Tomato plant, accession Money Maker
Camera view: tilt-top (135 deg); turntable rotation: 270 degrees
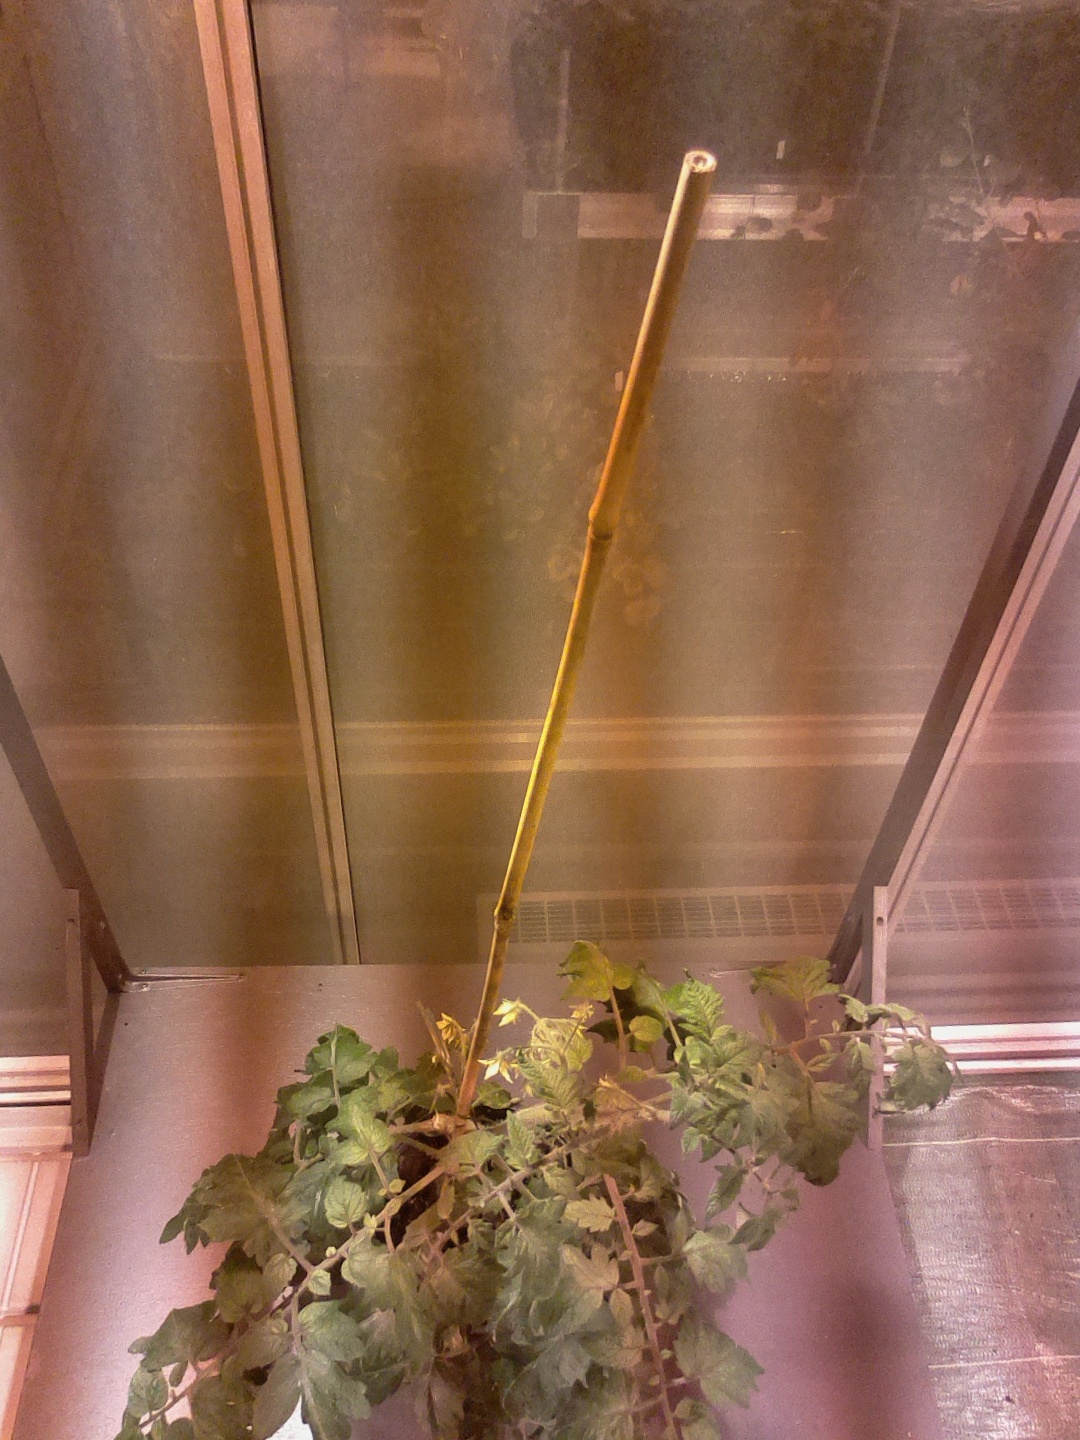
BBCH growth stage 68: Full flowering, 80%-90% of flowers open, more petals falling